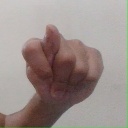
अक्षर: ट